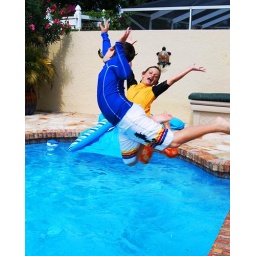
two little monkeys jumping in the pool.